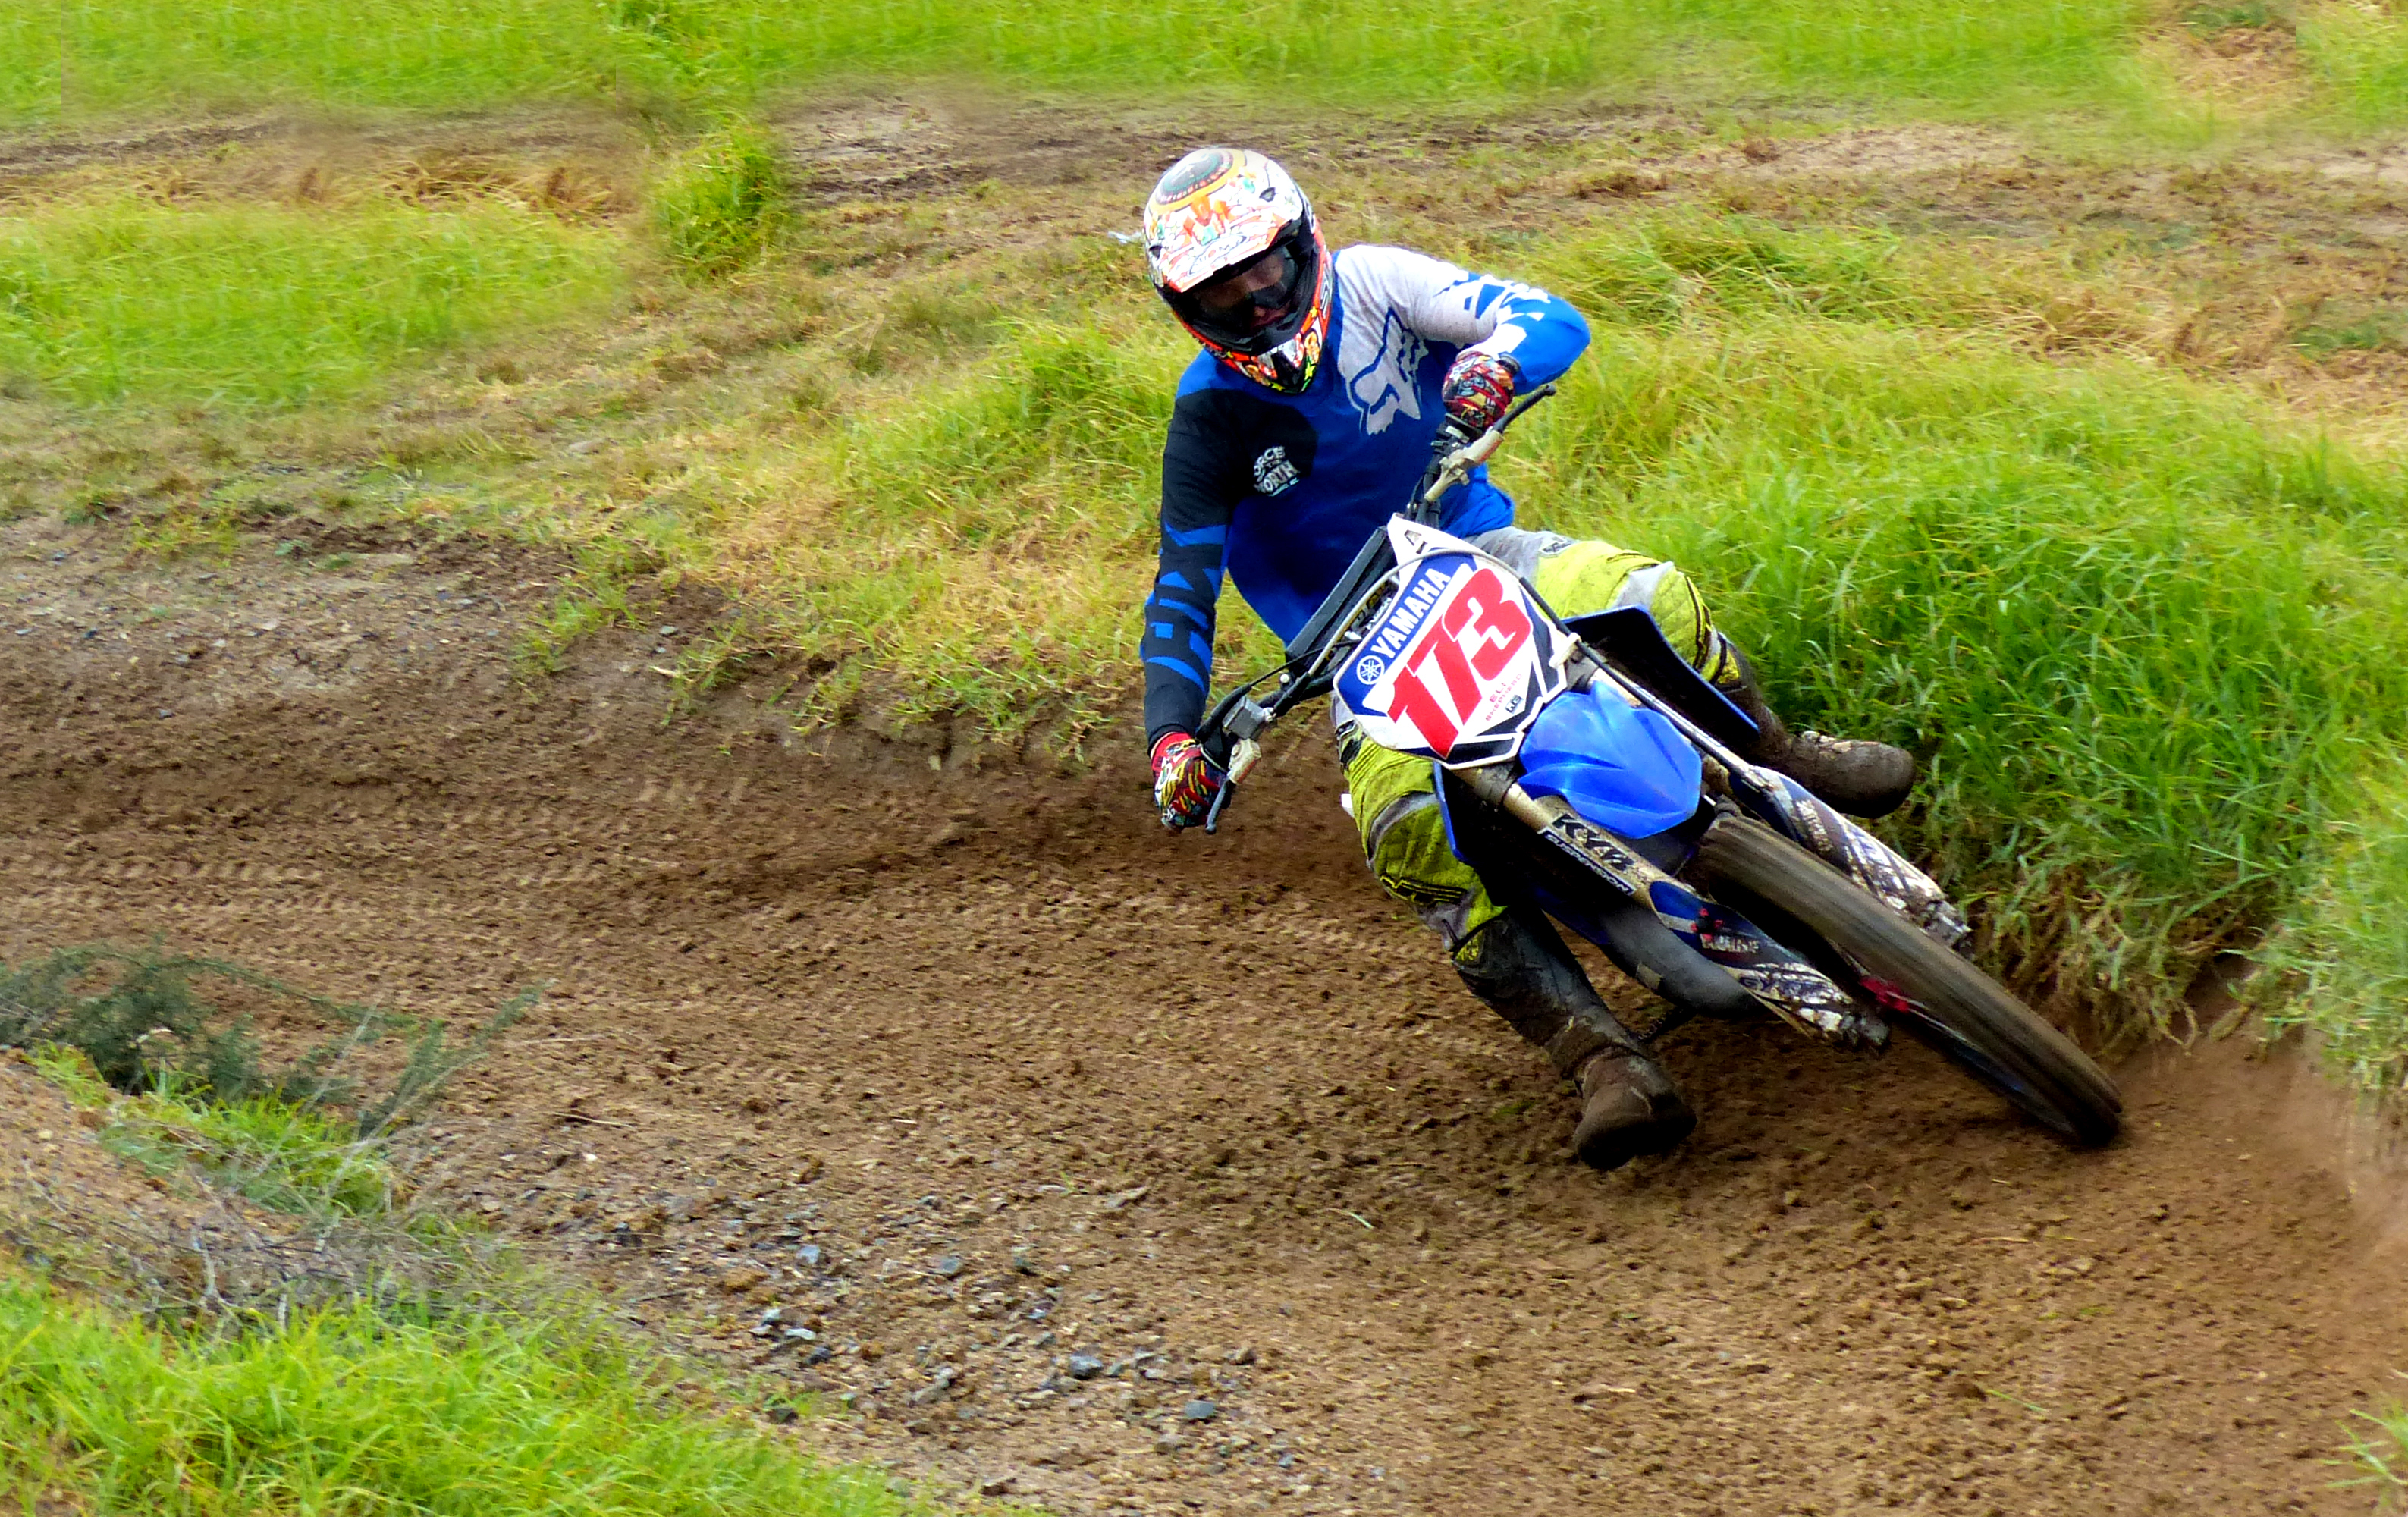
vehicle, motocross, soil, extreme sport, publicdomain, sports, racing, lumixfz200, bridgecamera, motox, riders, motorsports, motorsport, enduro, motorcycling, motorcycle racing, endurocross